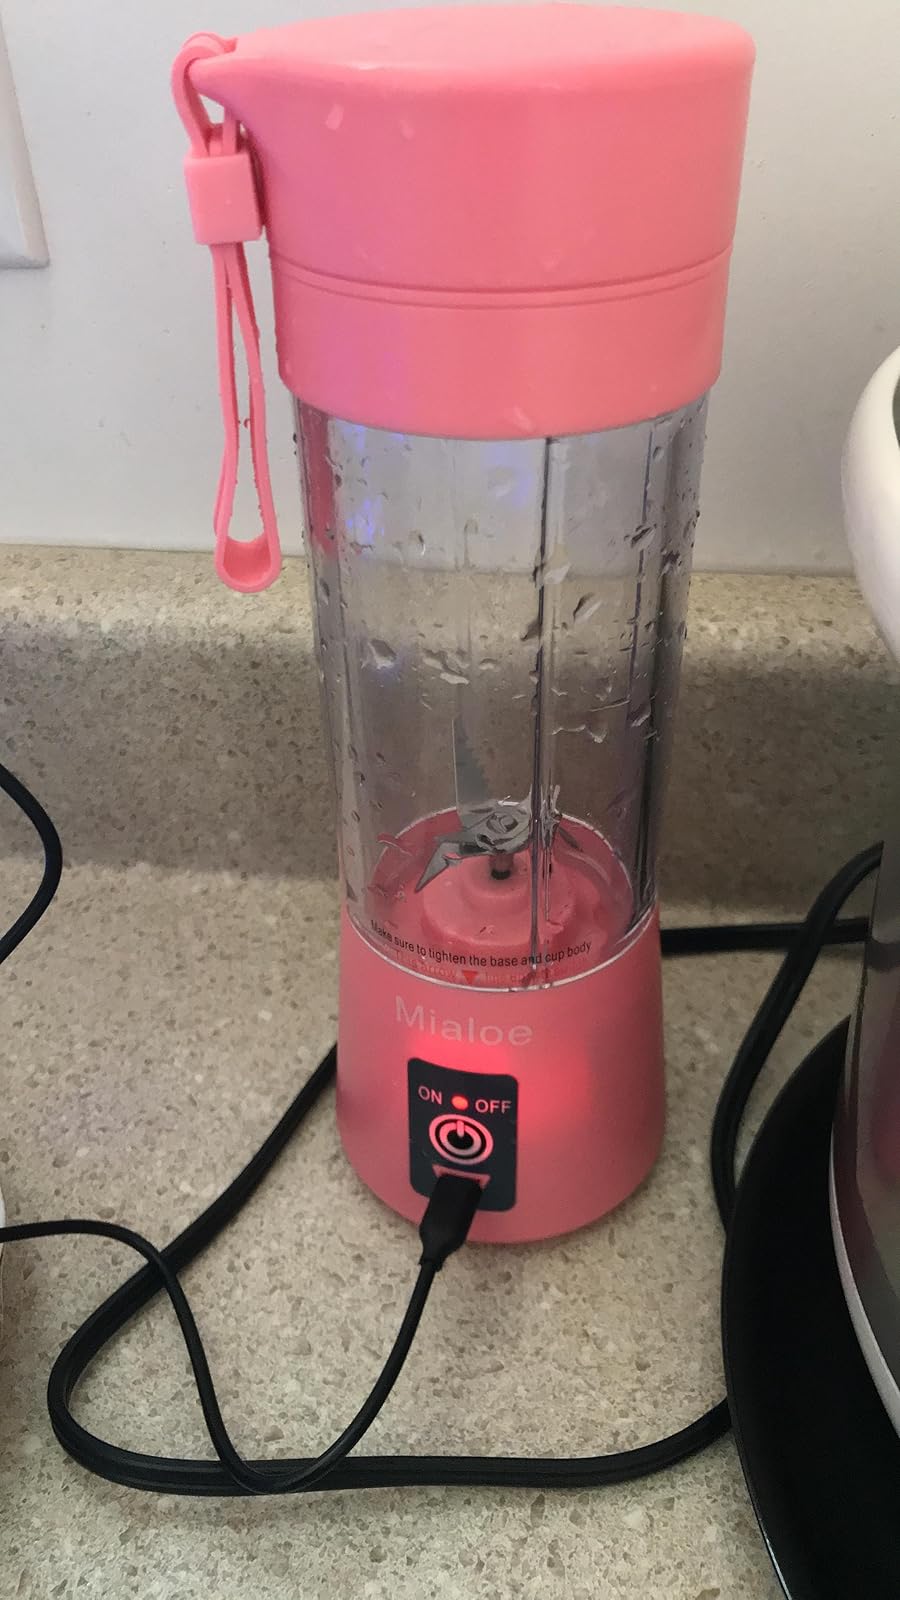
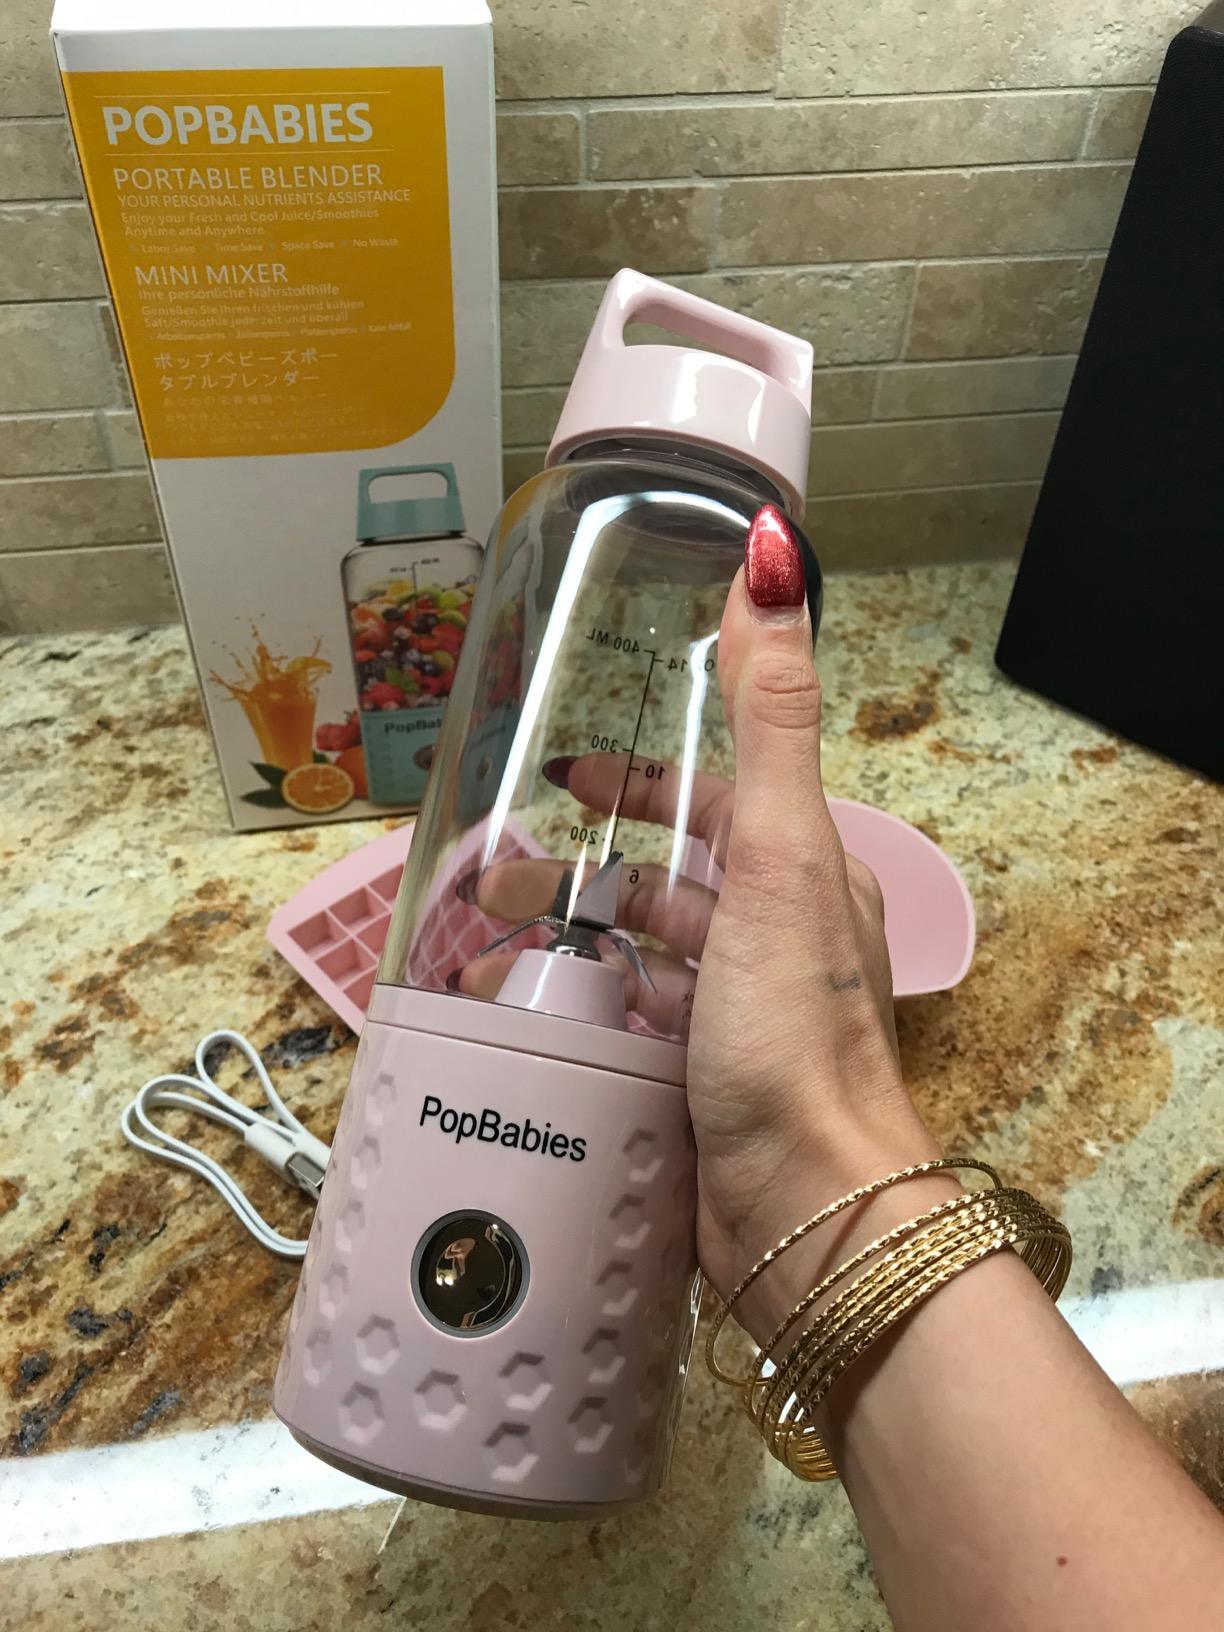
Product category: items_blender
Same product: no